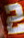
Number: 2